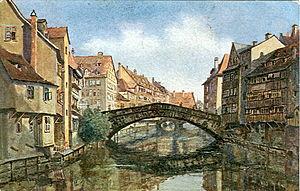
Le pont de Fleisch ou encore Pegnitzbrücke est un pont de la Renaissance tardive situé à Nuremberg, en Allemagne. Le pont traverse la rivière Pegnitz, au centre de la vieille ville, reliant les quartiers de St. Sebald et de St. Lorenz le long de l’axe du marché principal. Le pont à une seule arche a été construit entre 1596 et 1598 et a remplacé une construction mixte de pierre et de bois, détruite à plusieurs reprises par les inondations.